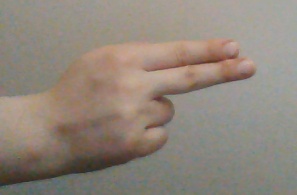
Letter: ain